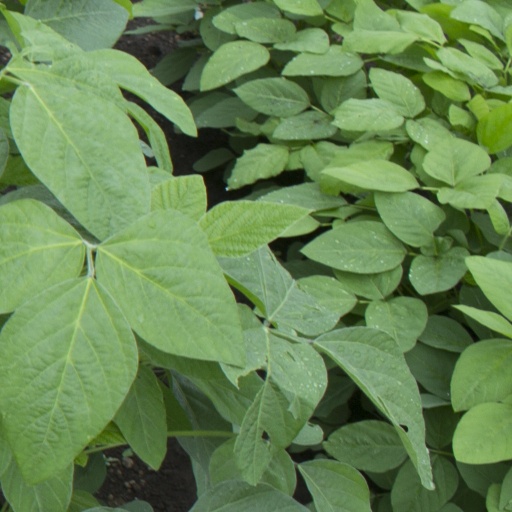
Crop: soybean